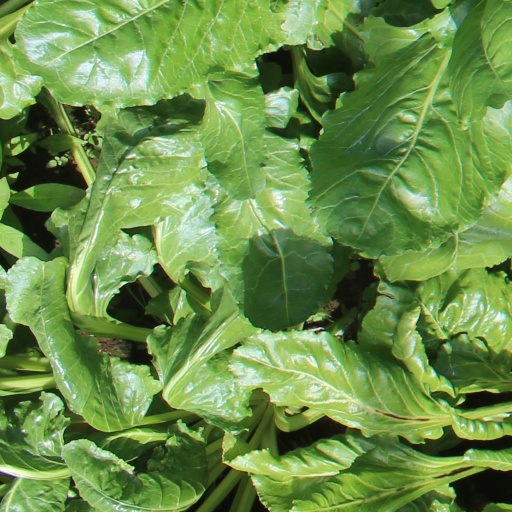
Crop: sugar beet